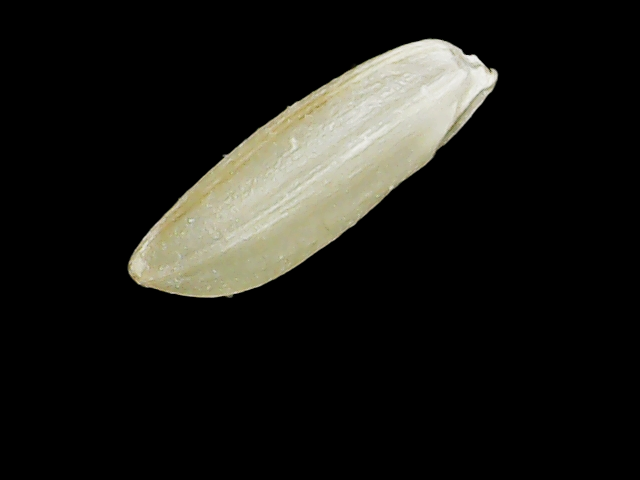
Rice variety: Binadhan12